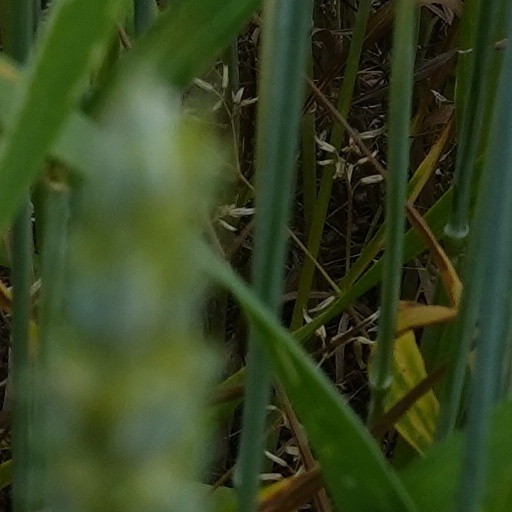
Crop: wheat